The Idle Rich (1914 film)

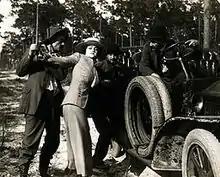
Valentine Grant (right).

The Idle Rich is a 1914 American silent film produced by Sid Films and distributed by Warner's Features. It was directed by Sidney Olcott with Valentine Grant and Arthur Donaldson in the leading roles.